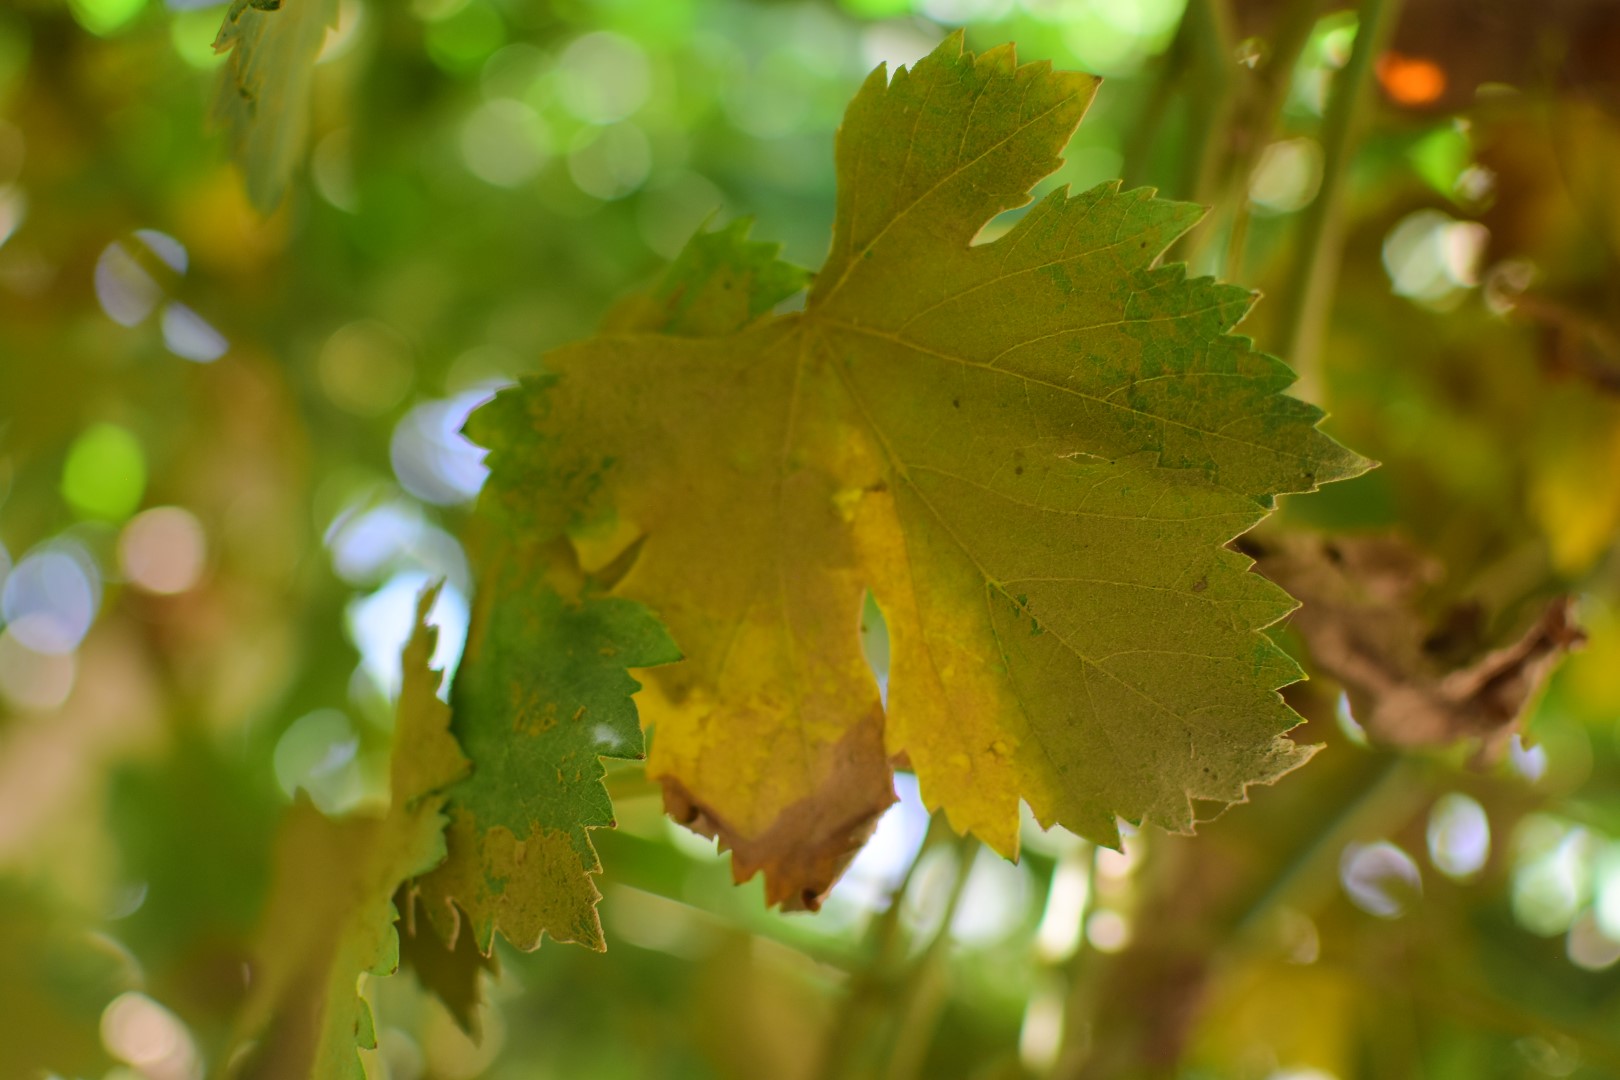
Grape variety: Halawani